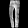
Label: Trouser